Bali

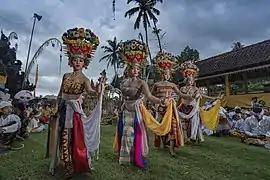
"Rejang", a sacred Balinese dance to greet the gods that come down to the earth on ceremony day

The population of Bali was 3,890,757 as of the 2010 census, and 4,317,404 at the 2020 census; the official estimate as at mid 2024 was 4,461,260 (comprising 2,222,440 males and 2,210,820 females). In 2021, the Indonesian Ministry of Tourism estimated that there were 109,801 foreigners living on Bali, with most originating from Russia, United States, Australia, United Kingdom, Germany, Japan, France, Italy, India, and the Netherlands.